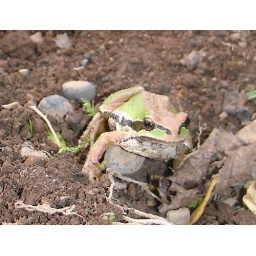
A group of different colored frogs were in a flower bed I was weeding.